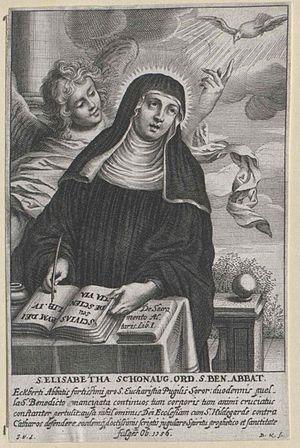
Elisabeth de Schönau
Élisabeth de Schönau, en allemand Elisabeth von Schönau, née en 1129 près de Cologne - morte le 18 juin 1164 au monastère de Schönau im Taunus, dans les environs de Strüth en Rhénanie-Palatinat, est une bénédictine et une visionnaire allemande du XIIᵉ siècle admise comme sainte catholique.